Edmond de Pressensé

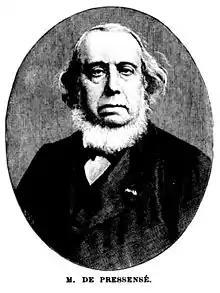

Edmond Dehault de Pressensé (7 January 18248 April 1891) was a French Protestant religious leader.